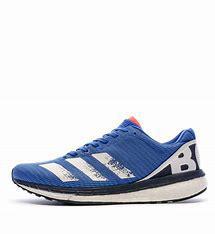
Brand: Adidas
Model: Adizero Boston 8